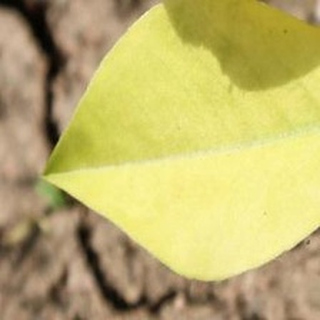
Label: groundnut_nutrition_deficiency